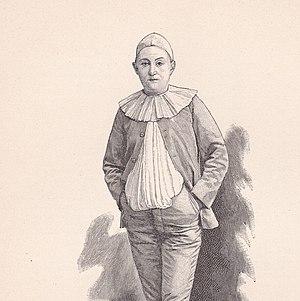
Félicia Mallet, gravure exécutée en 1894